FAM83H

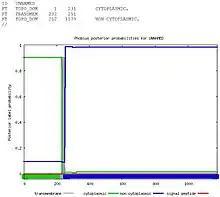
transmembrane domain

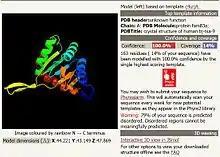
Predicted partial structure of FAM83H

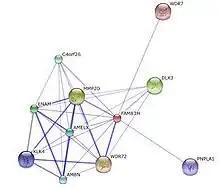
Proteins found to interact with FAM83H. The thicker the line, the stronger the interaction.

FAM83H was found to interact with WDR72 and MMP20. MMP20 is responsible for the breakdown of extracellular matrix and plays a role in tissue remodeling in ameloblasts. mutations in WDR72 is thought to play a role in amelogenesis imperfecta